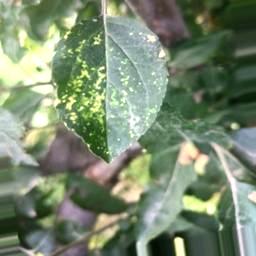
Label: Apple_Mosaic